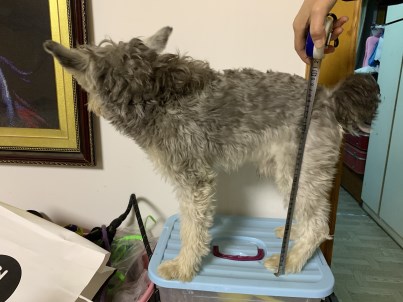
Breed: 2342-n000102-miniature_schnauzer